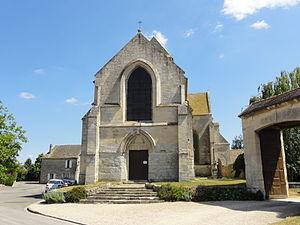
Église Sainte-Marie-Madeleine, Le Bellay-en-Vexin, France.
L'église Sainte-Marie-Madeleine est une église catholique paroissiale située au Bellay-en-Vexin, en France. De plan cruciforme, elle se compose d'une nef-grange d'origine romane, mais maintes fois remaniée ; d'une base du clocher dont les quatre arcs-doubleaux conservent d'intéressants chapiteaux romans provenant de deux campagnes de construction différentes, alors que la voûte et ses colonnettes à chapiteaux datent seulement de la fin du XIIIᵉ siècle ; d'un croisillon sud gothique rayonnant ; d'une chapelle gothique flamboyante au nord ; et d'un petit chœur carré de la Renaissance. L'aspect extérieur, sobre et sévère, ne révèle pas la multiplicité des campagnes de construction, qui n'ont du reste que peu modifié le plan primitif. Par les deux portails, dont l'un est bouché, et par son clocher en bâtière richement décoré, l'église Sainte-Marie-Madeleine paraît avant tout comme un édifice de la période rayonnante, et les rares éléments romans ne sont visibles que depuis l'intérieur.
Cette liste recense les monuments historiques du département du Val-d'Oise, en France.
Le Bellay-en-Vexin est une commune française située dans le département du Val-d'Oise, en région Île-de-France.